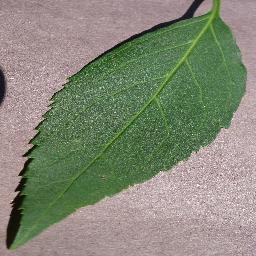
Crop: cherry
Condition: (including_sour)_healthy